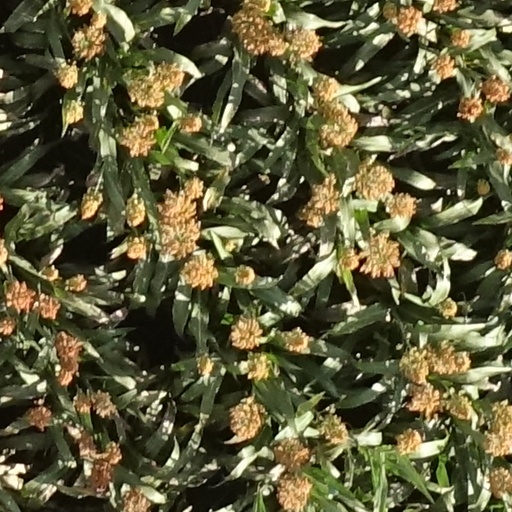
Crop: sorghum